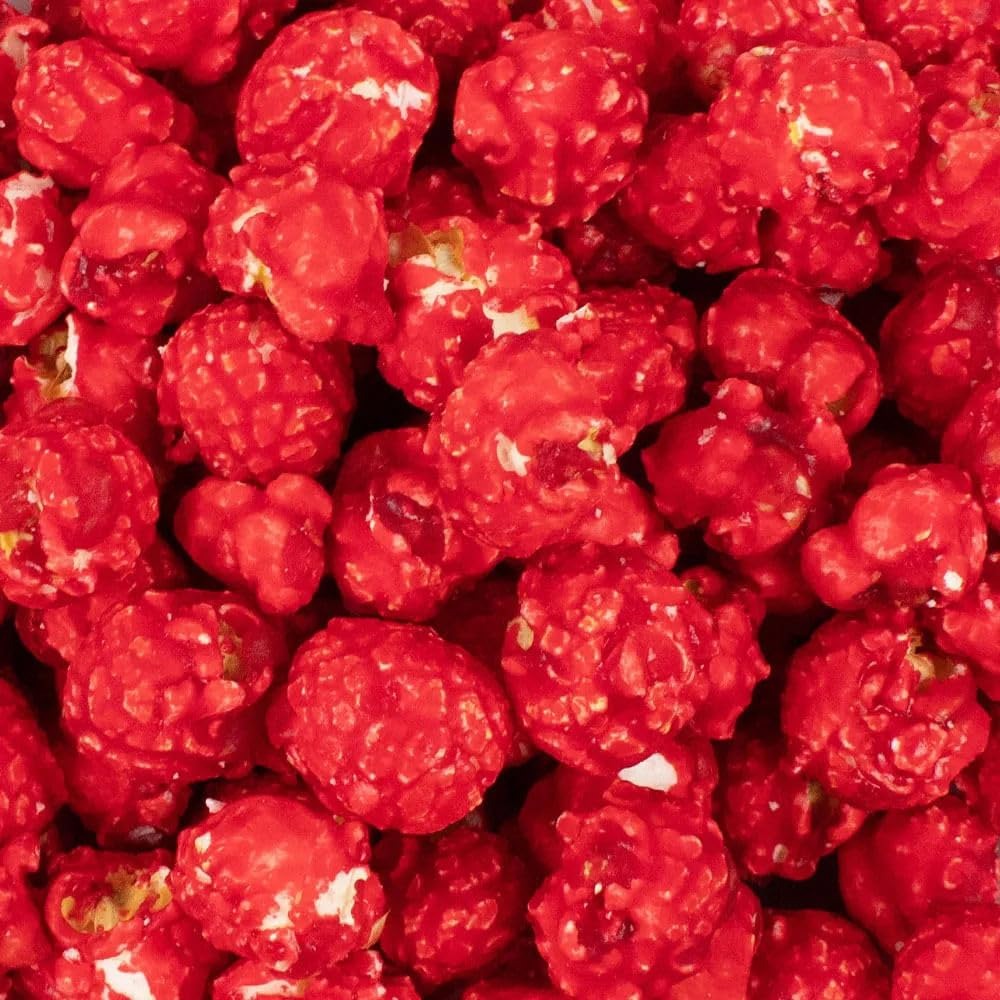
Item Name: 1 lb Red Candy Coated Popcorn Vanilla Flavored (1lb Bag)
Bullet Point 1: Popcorn Is Candy Coated
Bullet Point 2: Made In The USA
Bullet Point 3: Flavor: Vanilla
Bullet Point 4: This Item Is Heat Sensitive And Will Ship With Cool Pack Packaging As Needed
Product Description: Delicious vanilla flavored red candy coated popcorn is guaranteed to sweeten your celebration! Fill goodie bags, party favors or candy buffet bowls for your baby shower, birthday party, wedding, baptism, or tradeshow event. Candy orders ship with cold pack packaging as needed.
Value: 16.0
Unit: Ounce

Price: 19.99